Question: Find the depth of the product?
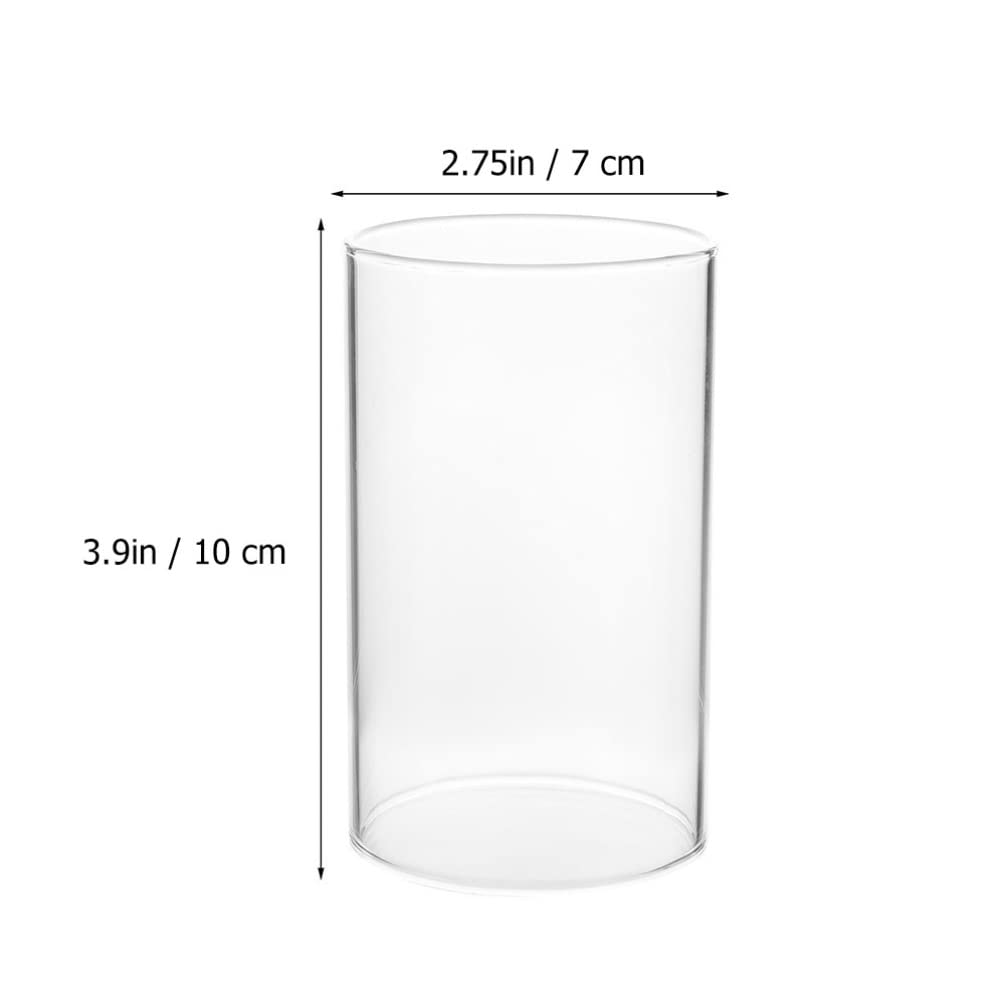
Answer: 2.75 inch